Bury, Greater Manchester

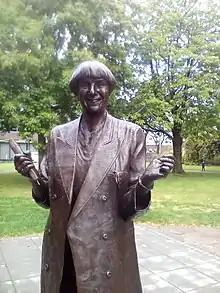
Statue of Victoria Wood, in Library Gardens

Bury was also served by Bury Knowsley Street railway station until its closure in 1970. Bury Knowsley Street station had passenger services travelling east–west through Bury, connecting the town directly to both Bolton and Heywood. After October 1970 services to and from Manchester were the only passenger rail services connecting Bury to the national rail network. Bury to Manchester Victoria rail services were provided by Class 504 units, which were third-rail operated, in the 1970s and 1980s. Bury Interchange opened in March 1980 close to the site of the former Knowsley Street station (which was demolished in the early 1970s). It was the replacement for the Bolton Street railway station (which was subsequently taken over the East Lancashire Railway heritage line in 1987), and initially incorporated a railway station, with services to Manchester Victoria, and a bus station. Third-rail-powered heavy rail passenger services integrated with the national rail network ceased in 1991, with Metrolink taking over the line and trams operating the line since April 1992. As a result, Bury has not had a conventional heavy rail link to the national network since 1991.